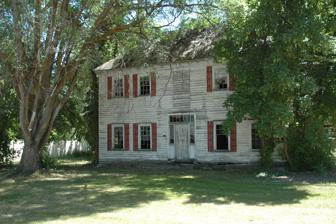
Building: Samuel Crowthers Mitton House
Country: United States of America
Year built: 1865
United States historic place Samuel Crowthers Mitton House U.S. National Register of Historic Places The house in 2014 Show map of Utah Show map of the United States Location 242 East Main Street, Wellsville, Utah Coordinates 41°38′18″N 111°55′36″W / 41.63833°N 111.92667°W / 41.63833; -111.92667 ( Samuel Crowthers Mitton House ) Area less than one acre Built 1865 ( 1865 ) Built by Samuel C. Mitton Architectural style Central-Hall Double-Pile NRHP reference No. 82004847 Added to NRHP November 19, 1982 The Samuel Crowthers Mitton House is a historic house in Wellsville, Utah . It was built in 1865, before Utah became a state , by Samuel Crowthers Mitton, a convert to the Church of Jesus Christ of Latter-day Saints who immigrated to the United States with his parents from Halifax, West Yorkshire , England. His family first settled in Illinois, and Mitton later lived in Farmington, Utah before moving to Wellsville, where he worked as a carpenter and cabinetmaker. The house has been listed on the National Register of Historic Places since November 19, 1982. References